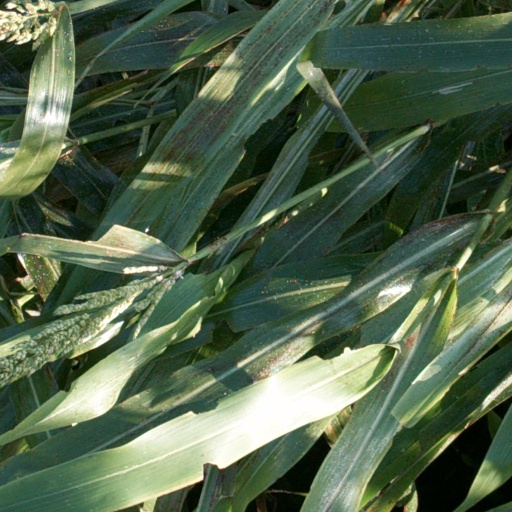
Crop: sorghum